Acton House

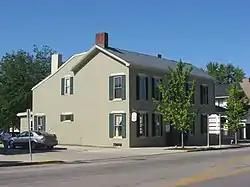

The Acton House is a historic house in located at 115 West Main Street in downtown Eaton, Ohio, United States. It is locally significant for both its architecture and its connection to John Acton.